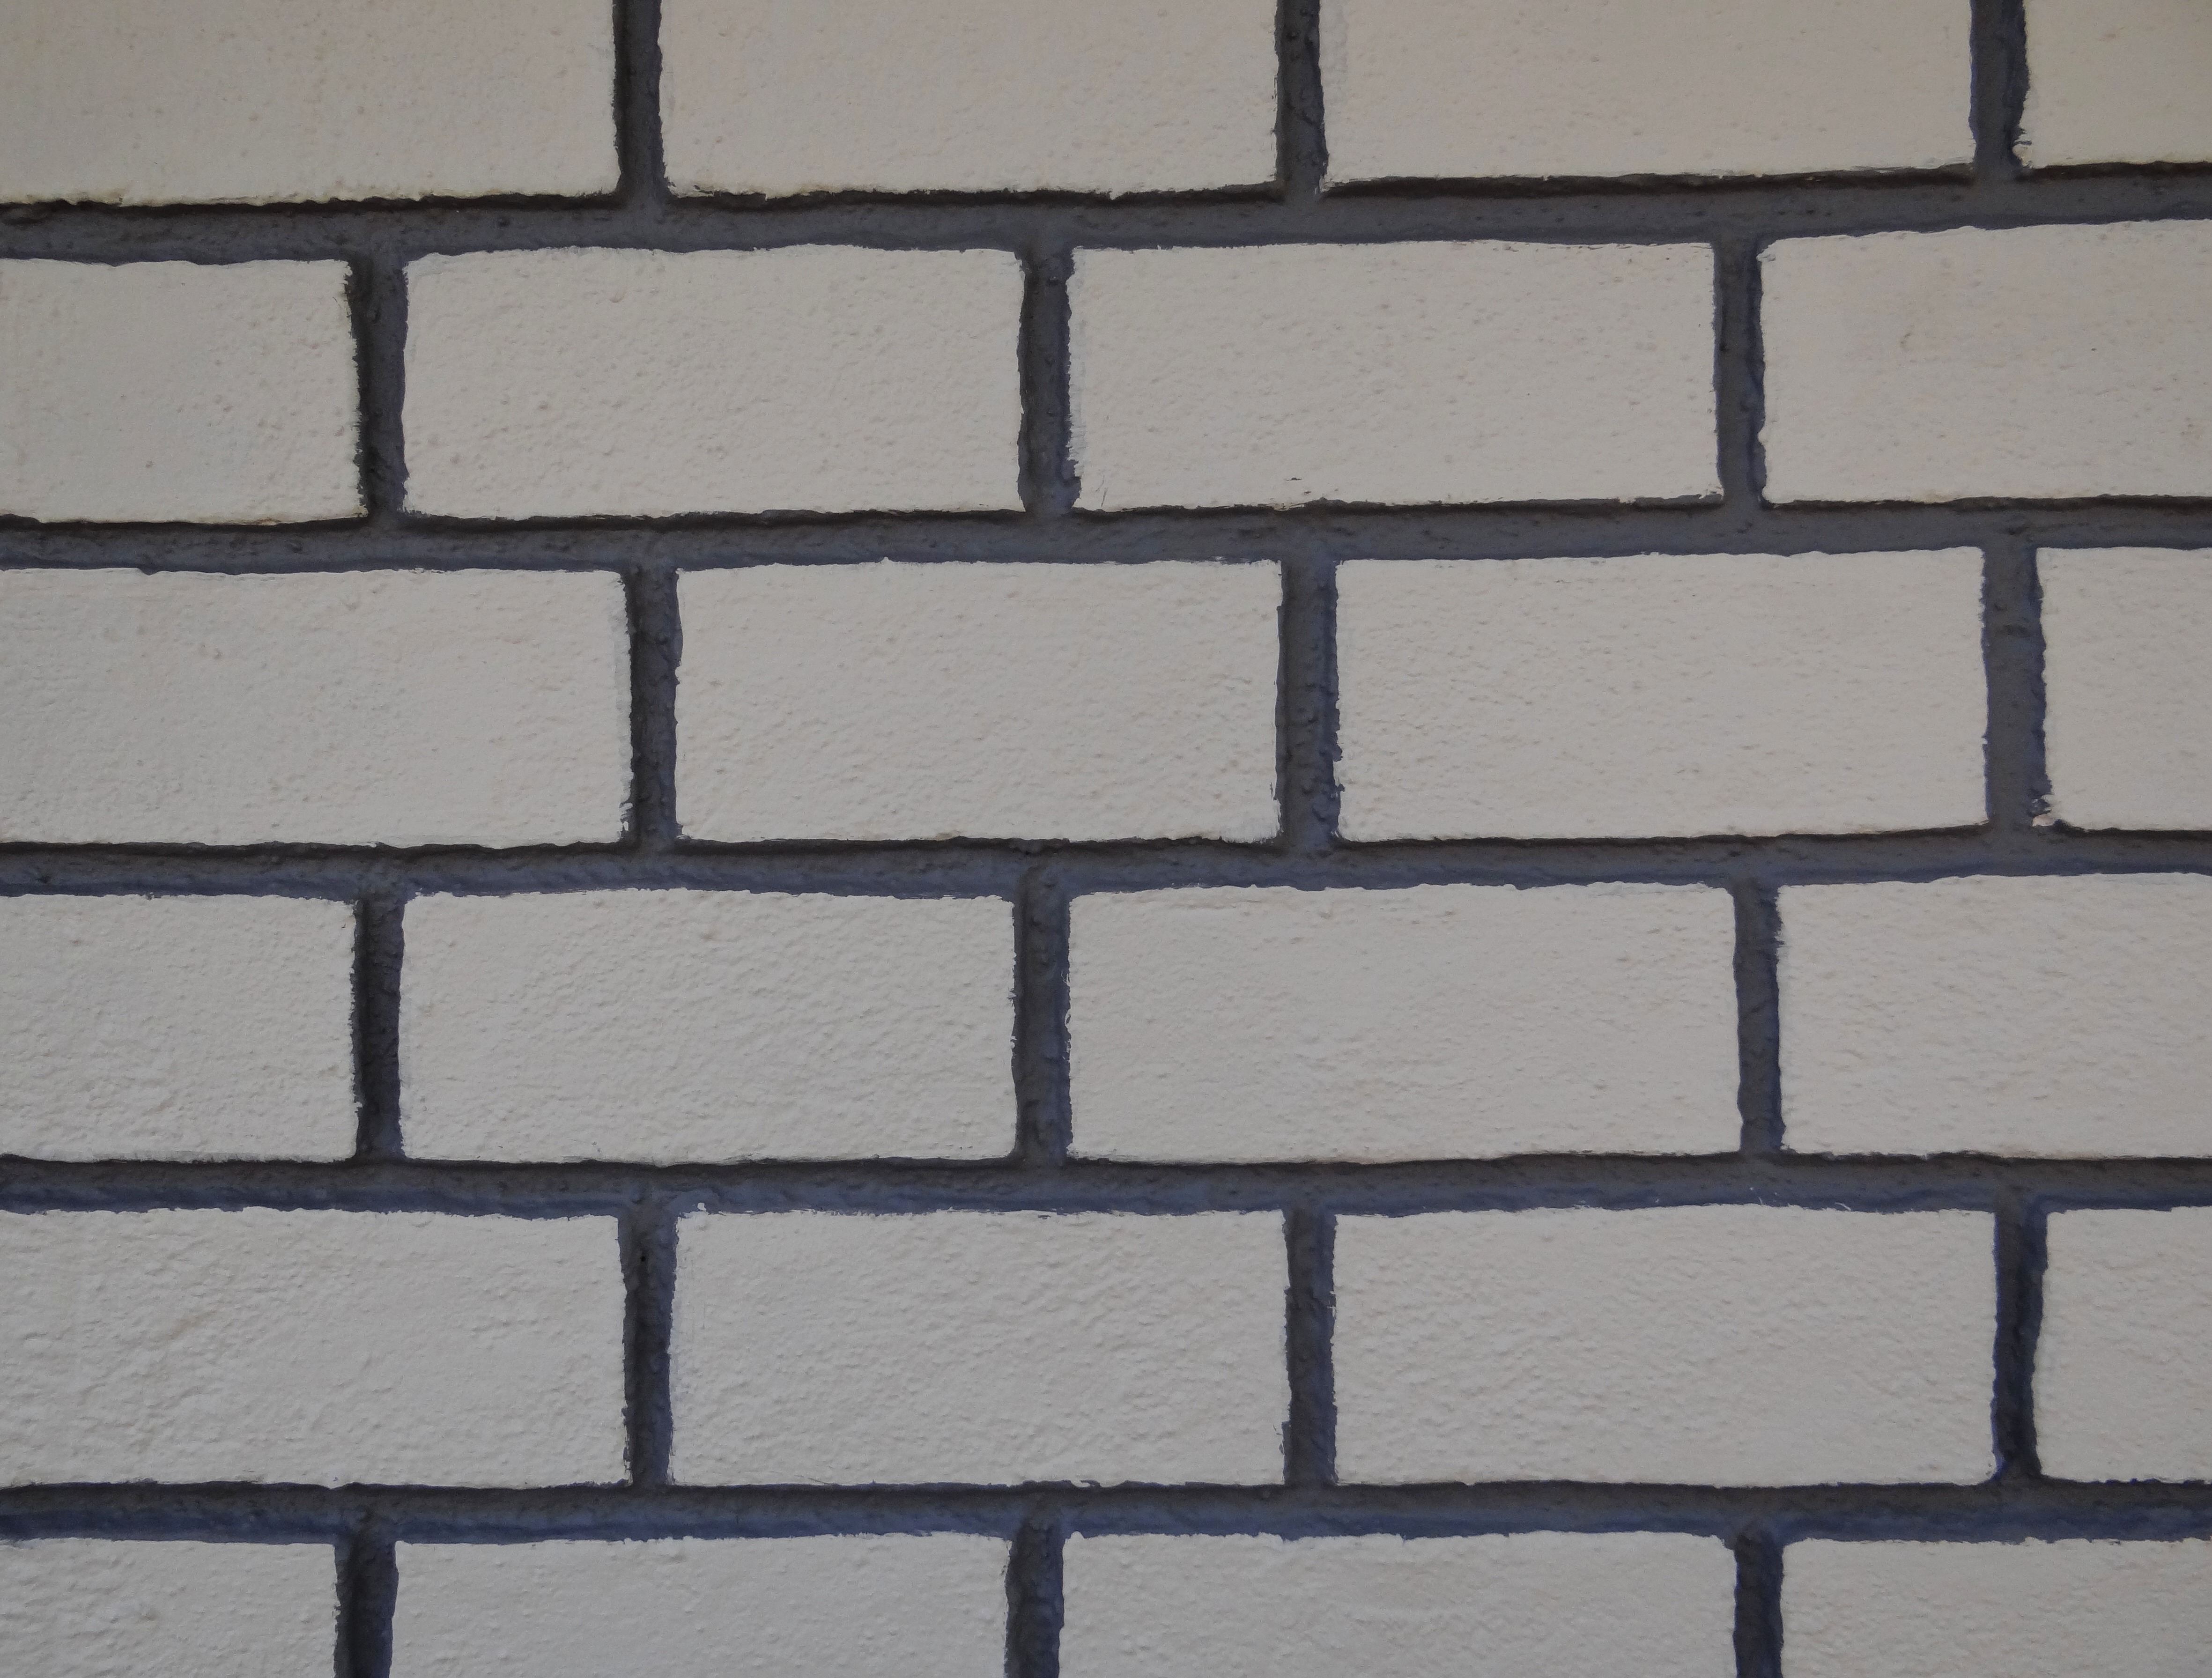
texture, floor, wall, line, tile, brick, dharwad, material, art, net, painted, india, brickwork, flooring, patterned, grooved